Pamir Airways

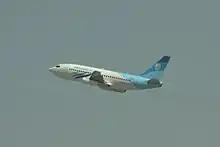
A Pamir Airways Boeing 737-200 departs Dubai in 2010.

During the Hajj season, Pamir Airways played a major role in taking Afghan pilgrims to Saudi Arabia (9,000 in 2004 and 15,000 in 2005).